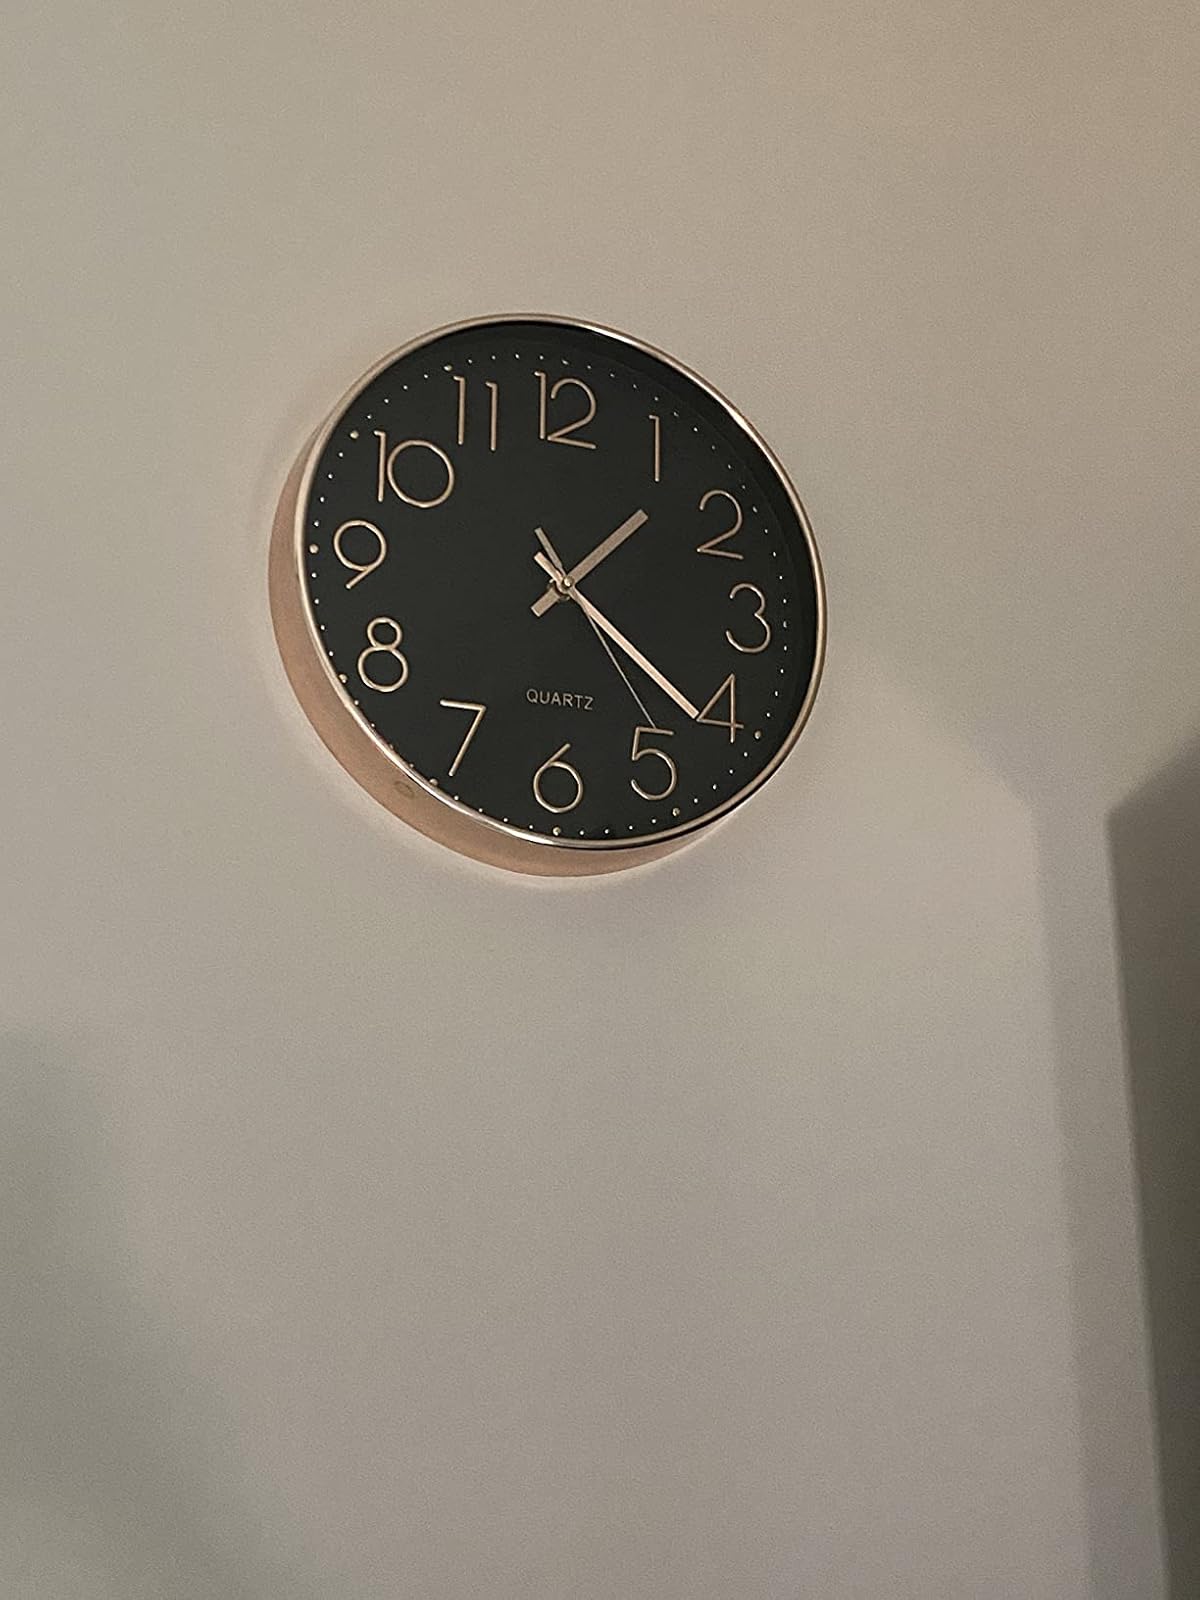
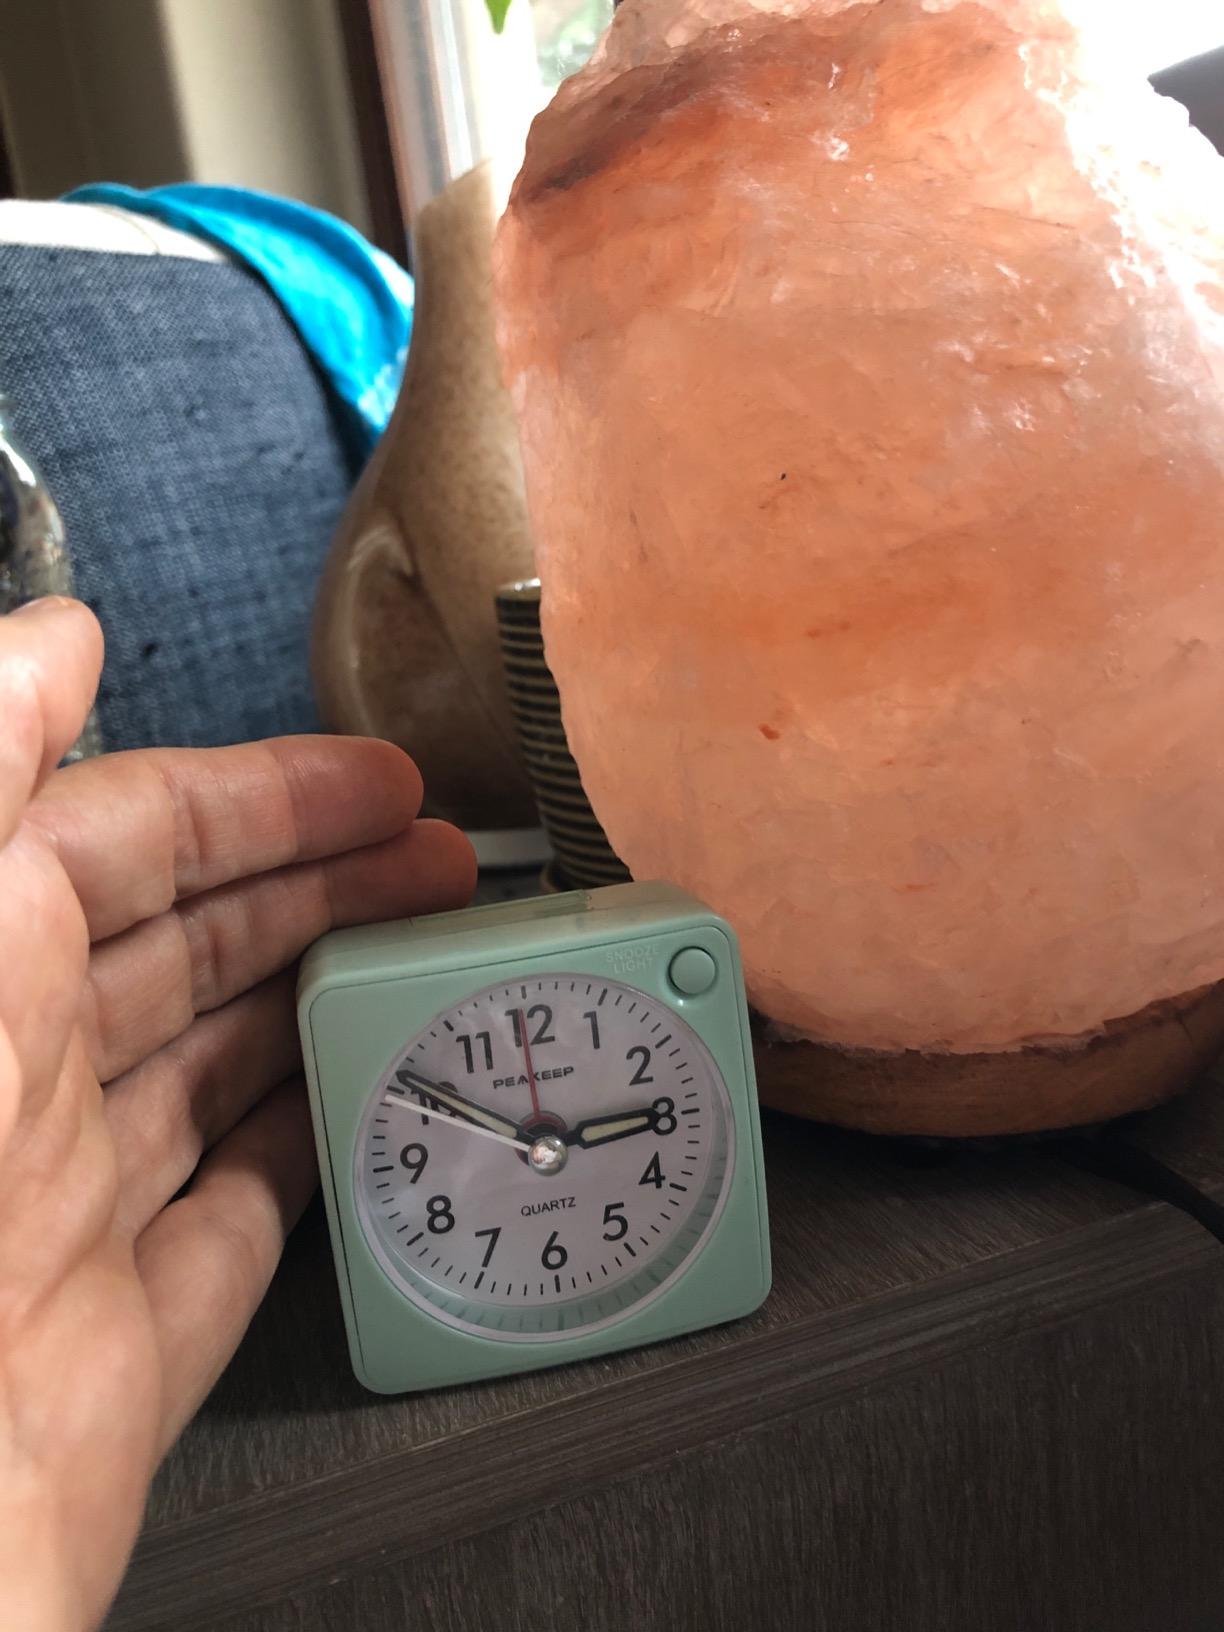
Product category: clock
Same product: no